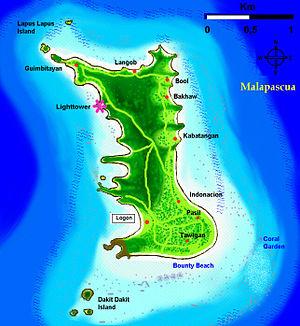
L'île de Malapascua est une île des Visayas centrales, au centre de l'archipel des Philippines. Située dans un détroit peu profond de la pointe nord de l'île de Cebu, elle fait partie administrativement du barangay insulaire de Logon, de la municipalité de Daanbantayan et de la province de Cebu. Malapascua est une petite île, d'environ 2,5 km de long et 1 km de large, et dispose de neuf hameaux.